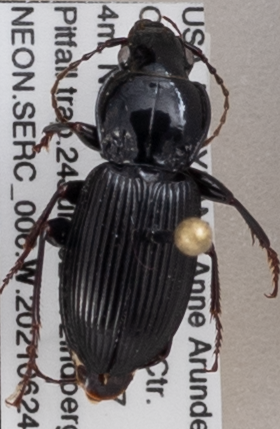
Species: Pterostichus stygicus
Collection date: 2021-06-24
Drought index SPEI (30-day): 0.39
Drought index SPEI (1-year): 2.09
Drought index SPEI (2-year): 1.28